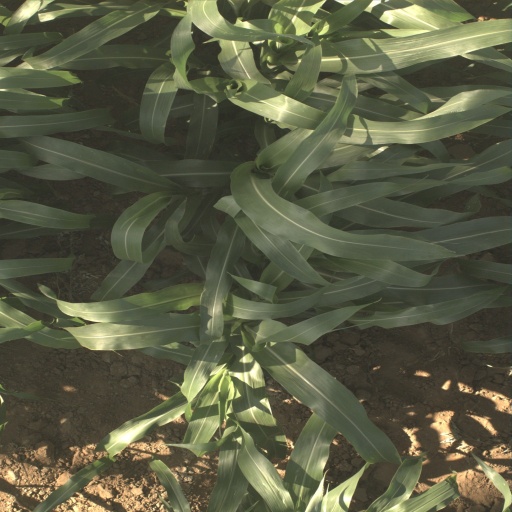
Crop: sorghum